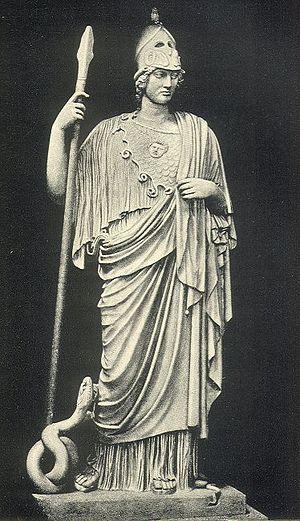
La lance est un type d'arme d'hast, apparue dès le Paléolithique, dotée d'un fer ou d'une pierre taillée emmanché sur une hampe ou long bois et qui s'est déclinée en de très nombreuses variantes au cours de la Préhistoire et de l'Histoire humaine. Certaines d'entre elles, d'un talon métallique qui sert en général à équilibrer l'arme tenue en main et à la planter dans le sol. C'est une arme à la fois utilisée pour la chasse et pour la guerre. À l'exception notable des légions romaines, dont l'arme principale était le glaive et des armées du moyen âge dont l'arme était l'arc ou l'arbalète, la lance fut l'arme tranchante principale de l'ensemble des armées depuis la préhistoire jusqu'à l'apparition du fusil à baïonnette qui constitue son prolongement historique.
La Casa Panteghini, datant du Quattrocento, est l'une des plus anciennes maisons, à l'exception des tours habitées, de Bienno, une commune, classée cinquième plus beau village d'Italie, située dans le Val Camonica, province de Brescia, en Lombardie.